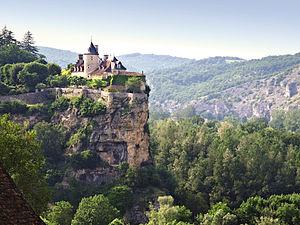
Le château de Belcastel est situé sur la commune de Lacave dans le département du Lot, en France.
Lacave est une commune française, située dans le nord-ouest du département du Lot en région Occitanie.